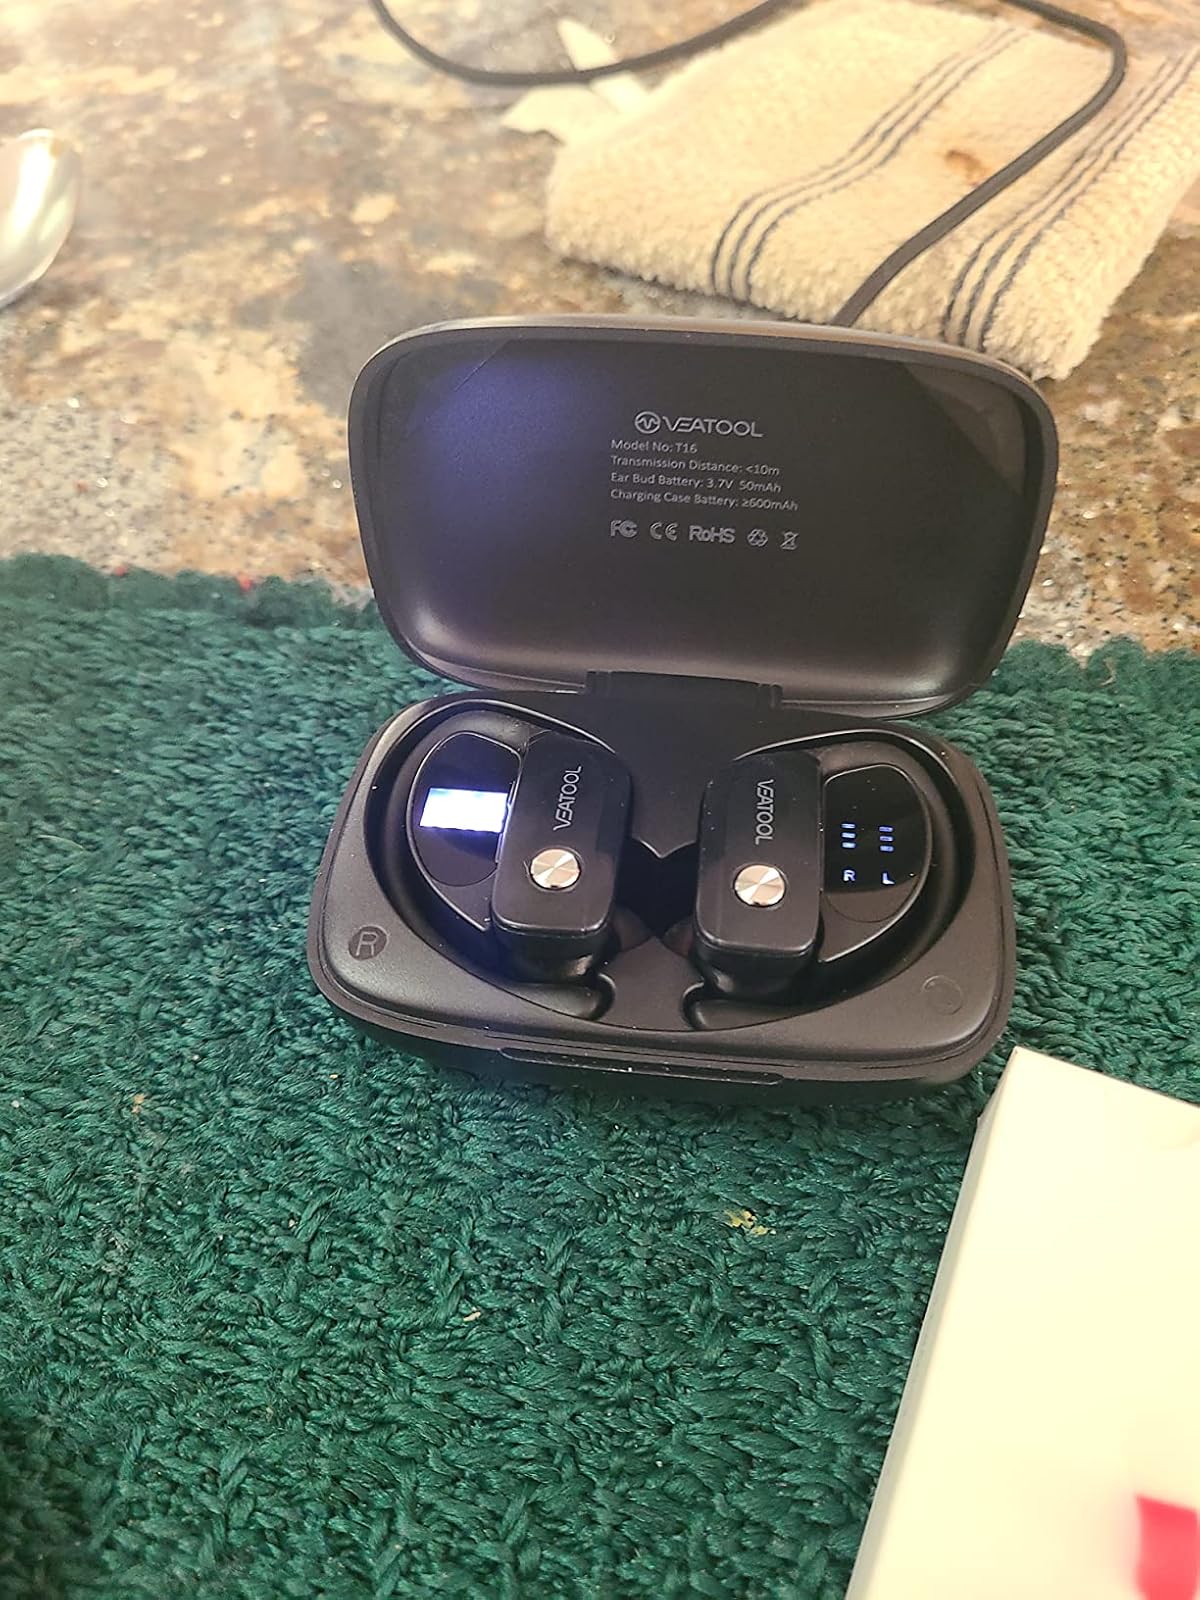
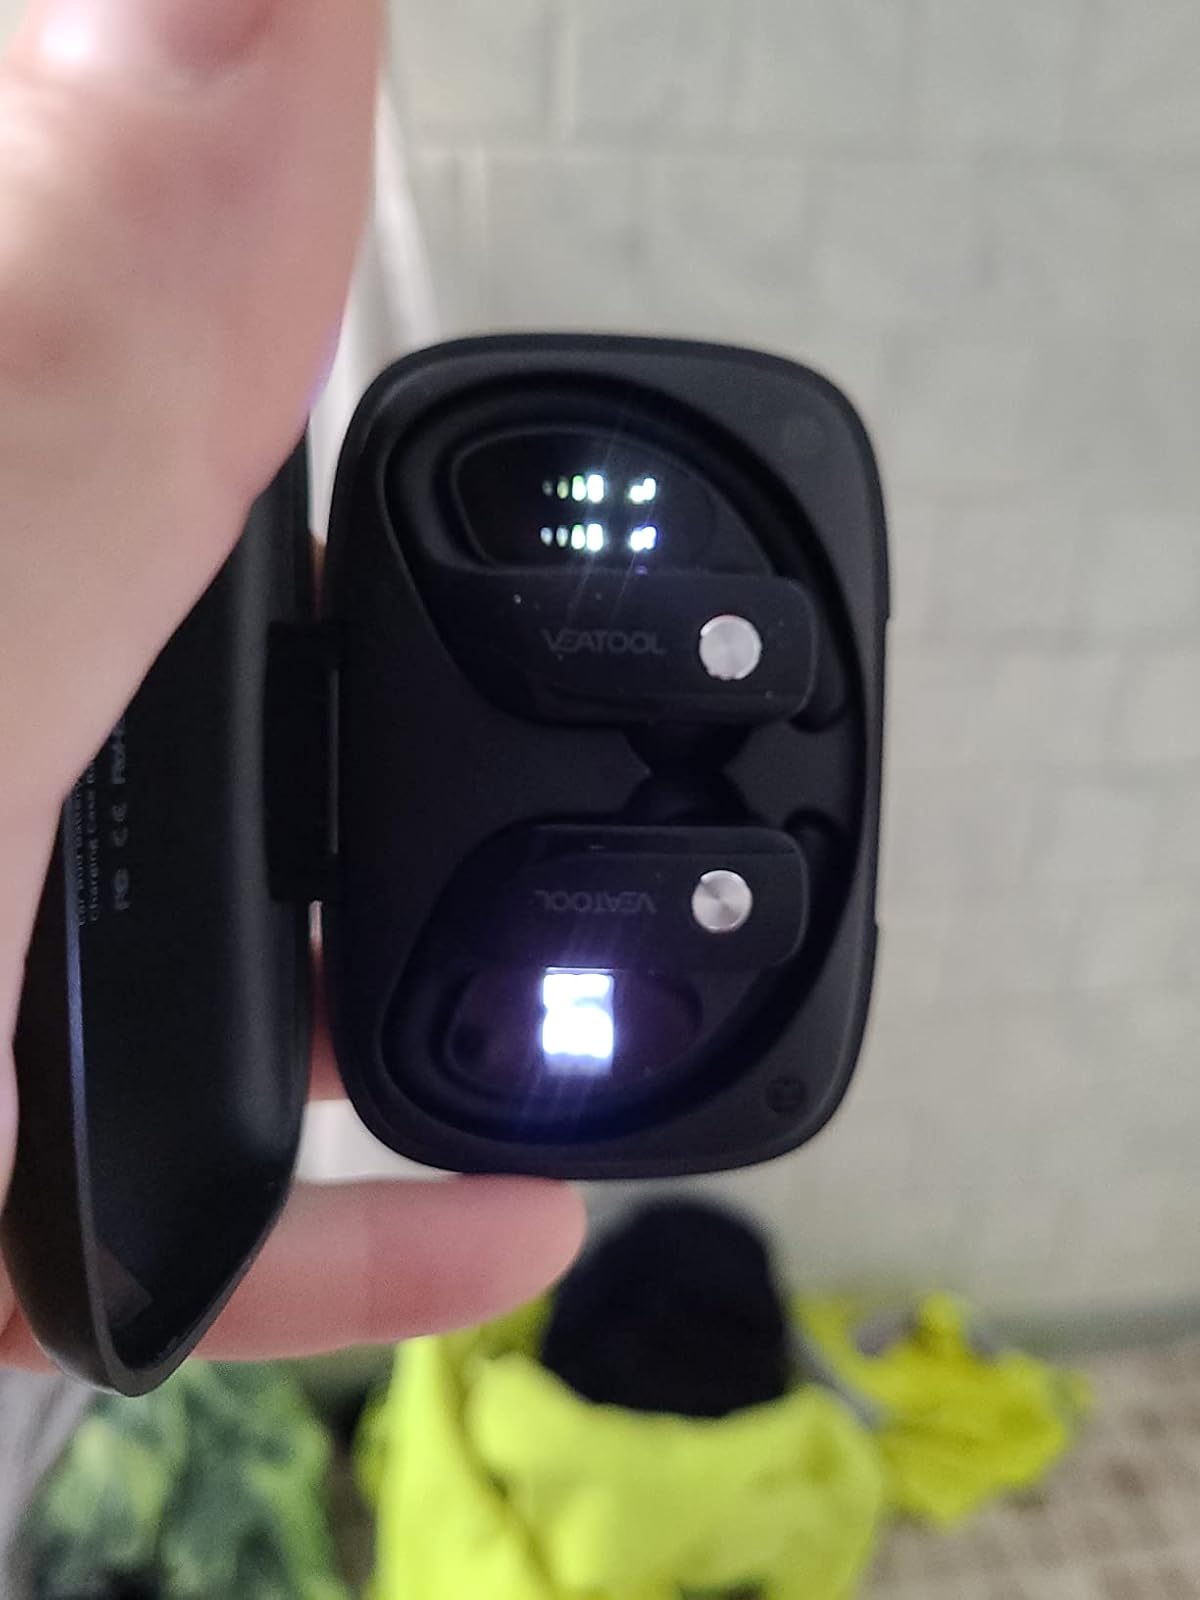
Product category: earbuds
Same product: yes